Sky position (RA, Dec in degrees): 179.367, 8.677
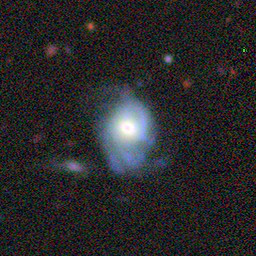
Galaxy morphology: Unbarred Loose Spiral Galaxies